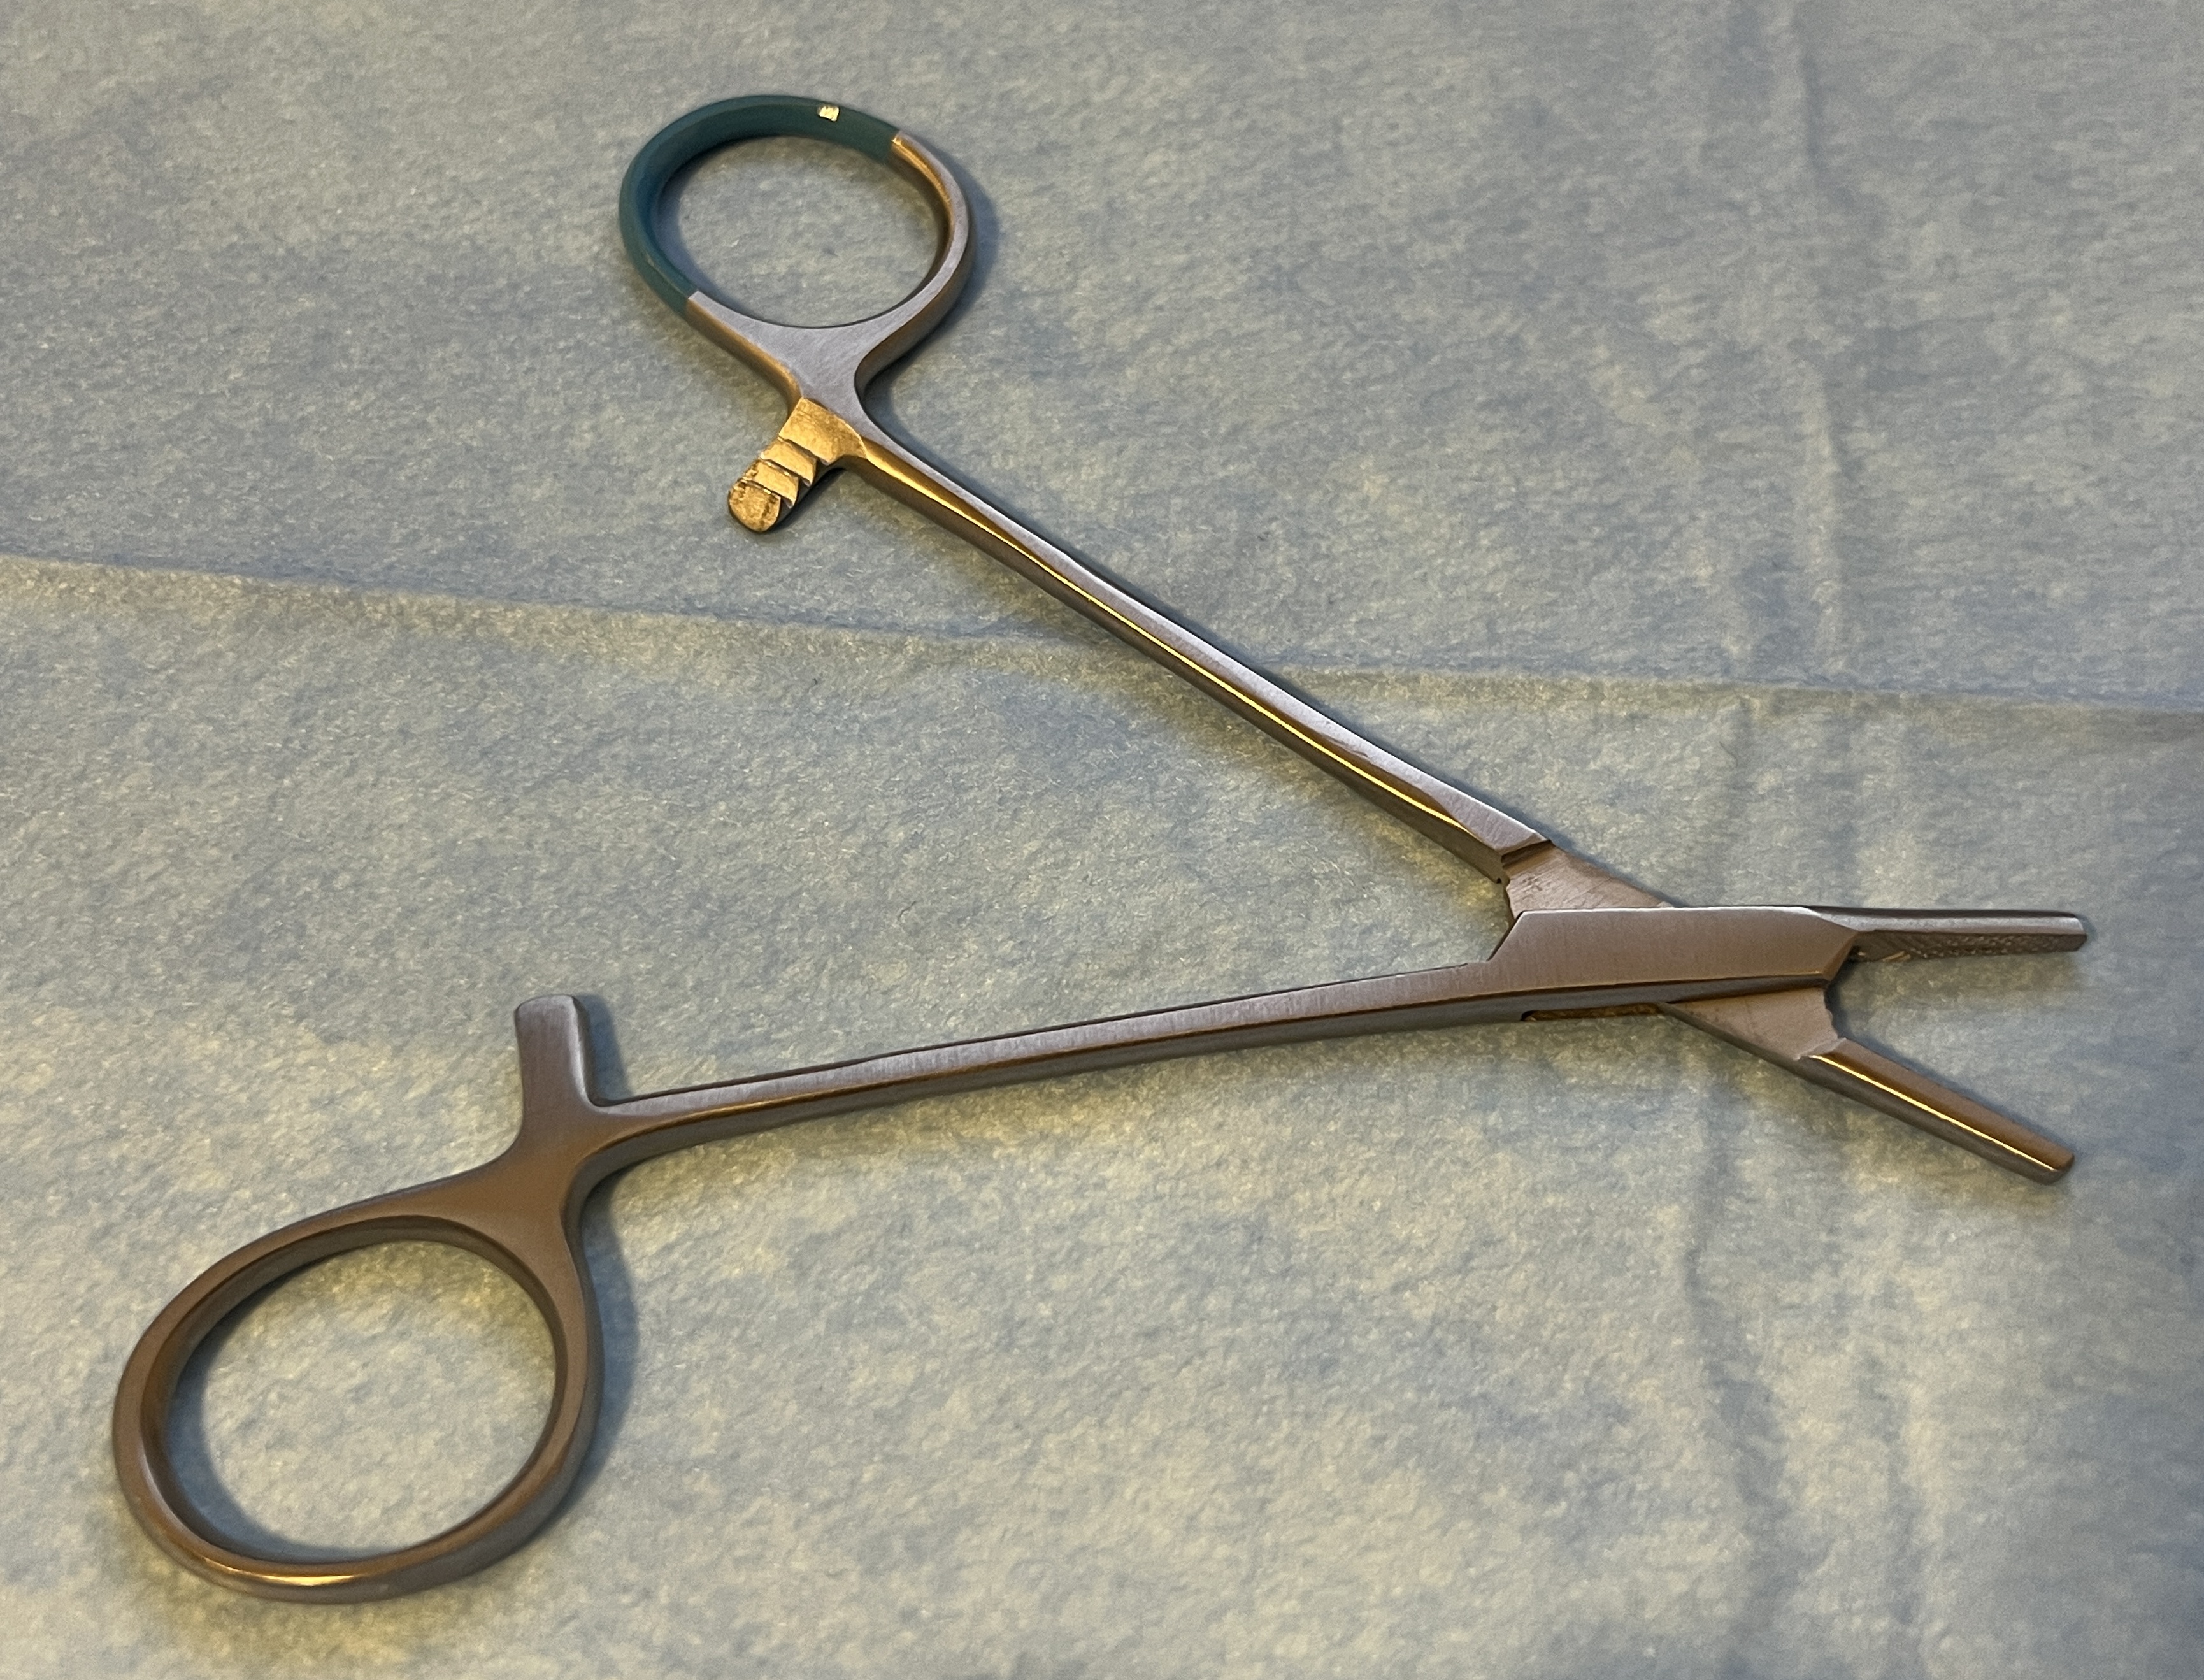
Hinged instrument state: open